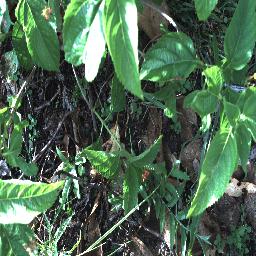
Label: lantana